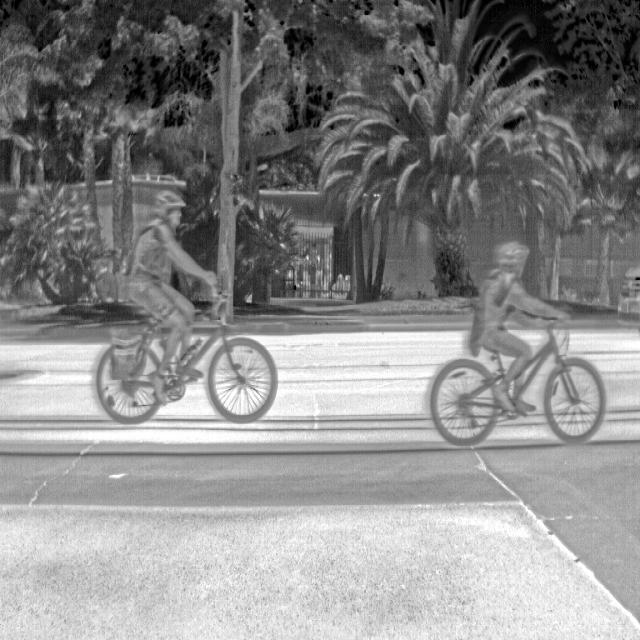
Detected objects:
label: person
label: person